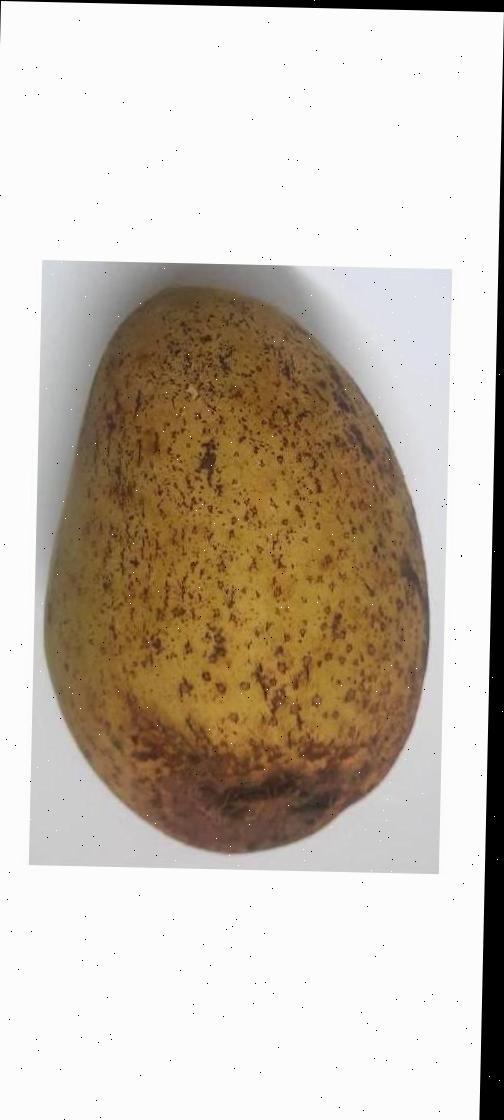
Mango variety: Ashshina Classic